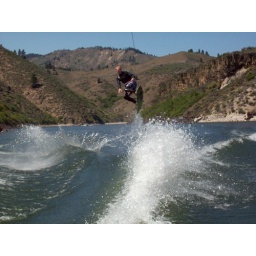
My boy goes big when there's pretty girls in the boat next to us.